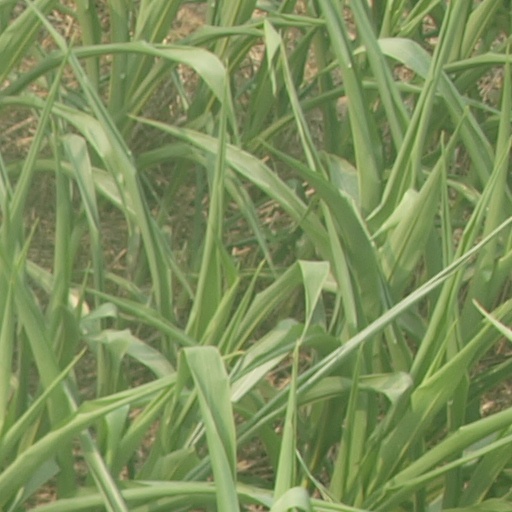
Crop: maize; corn